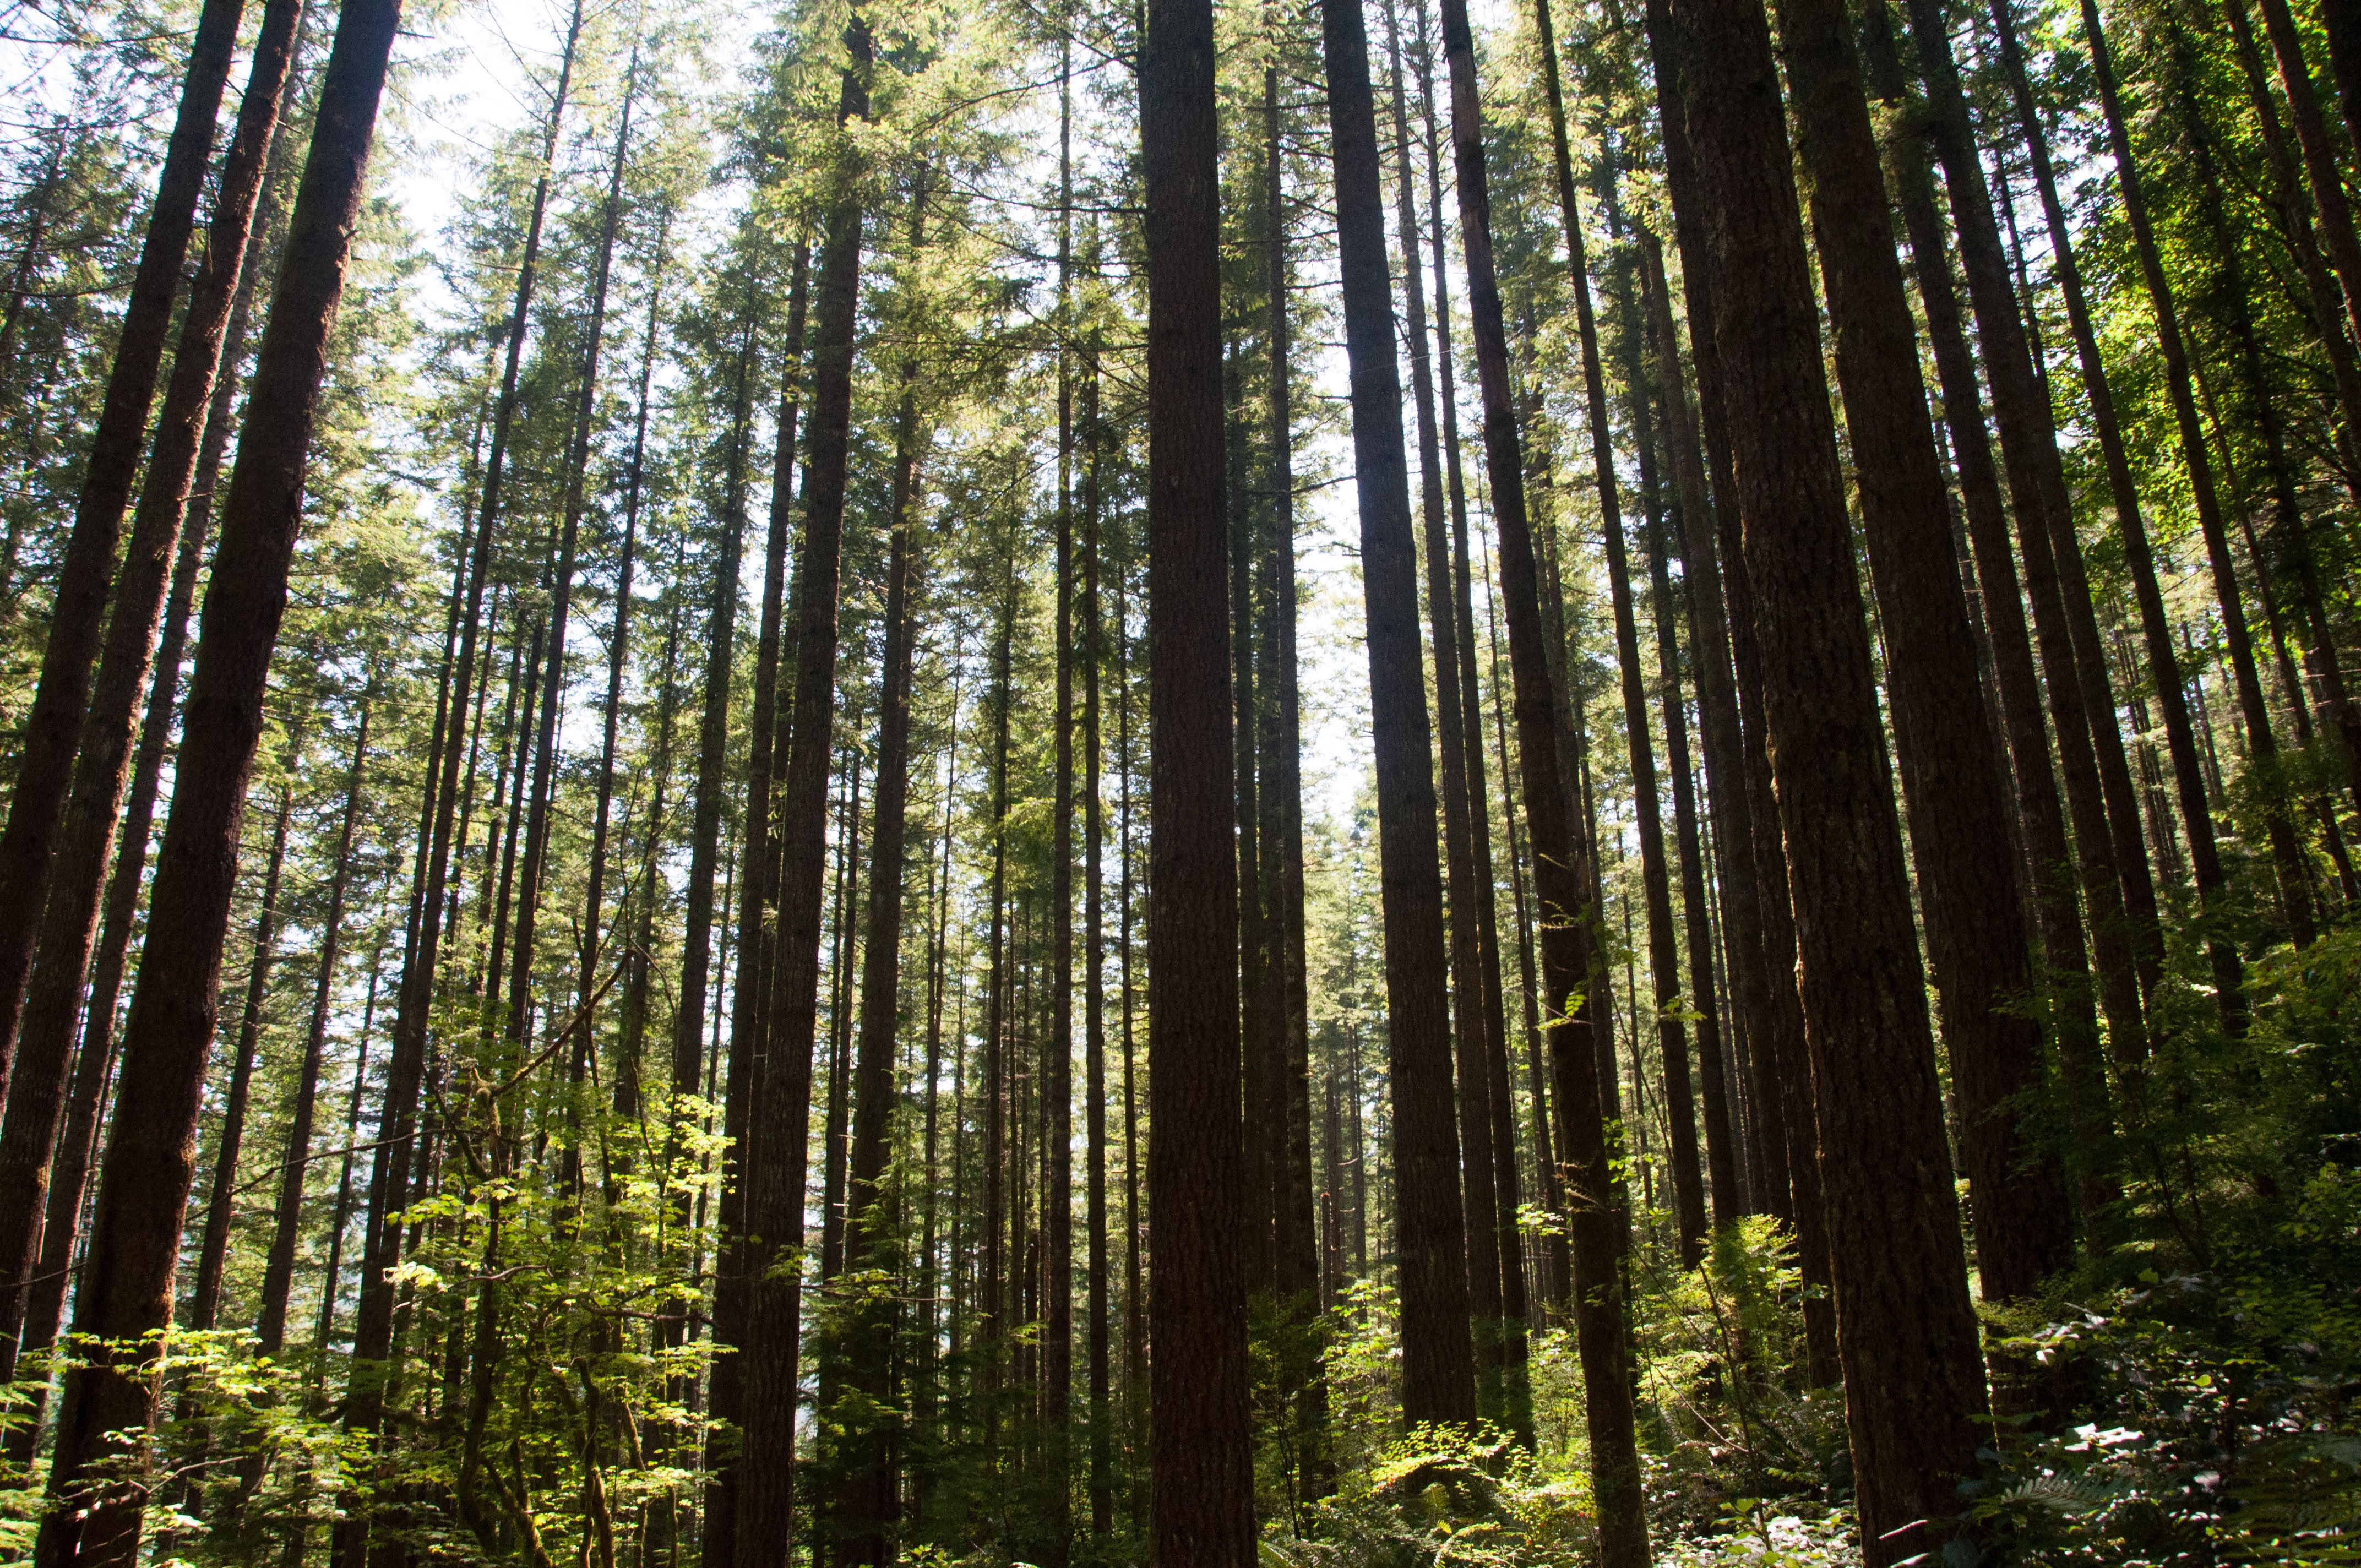
landscape, tree, nature, forest, outdoor, wilderness, plant, sunlight, scenic, scenery, greenery, spruce, vegetation, rainforest, deciduous, grove, woodland, habitat, ecosystem, biome, old growth forest, natural environment, geographical feature, woody plant, temperate broadleaf and mixed forest, temperate coniferous forest, land plant, riparian forest